Dirk Schuster

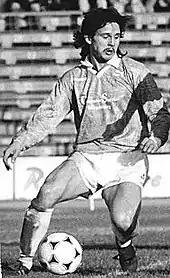
Schuster playing for Magdeburg in 1990

Schuster, who lived his youth in the East Germany, was one of the first East German players to make the move into the West, starting in Eintracht Braunschweig and soon moving on to Karlsruher SC in 1991, where he established himself as a respected center-back.